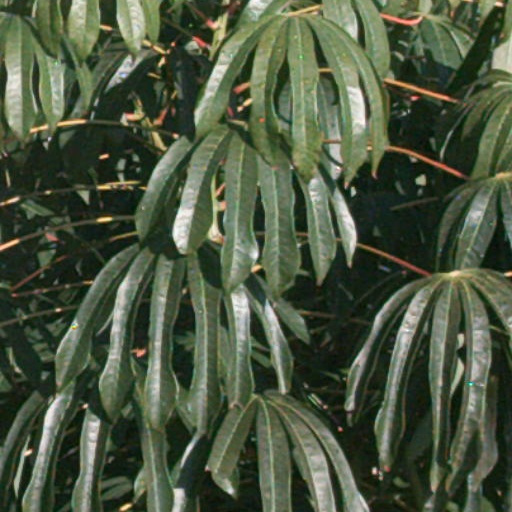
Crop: cassava